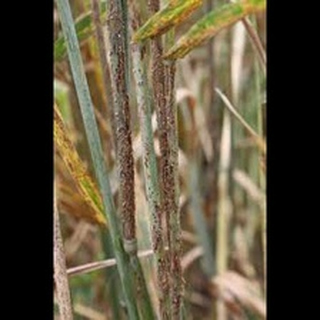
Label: wheat_black_rust